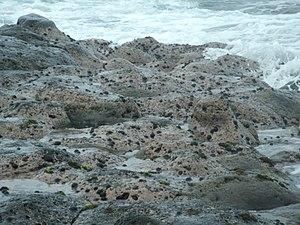
les oursins tortues sur les rochers (ile de la Réunion)
Les Colobocentrotus sont un genre d'oursins couramment appelés « oursins tortues » pour leur apparence de carapace écailleuse.
L'oursin tortue est une espèce d' échinodermes célèbre pour son apparence en forme de casque ou de carapace, d'où son appellation de « tortue ». Mais vivant sur des rochers battus par les vagues, il est aussi connu pour sa puissance fixatrice : c'est pour cela qu'on ne peut le capturer que par surprise et avec une certaine poigne pour espérer pouvoir le décrocher de son rocher. C'est un oursin particulier car il n'a pas de « piquants ».